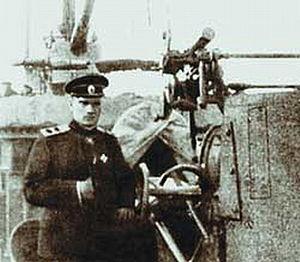
Alexandre Vassilievitch Koltchak, né le 4 novembre 1874 à Saint-Pétersbourg et fusillé le 7 février 1920 à Irkoutsk, est un officier de marine russe, océanographe et hydrographe, qui participa ou dirigea plusieurs explorations polaires, pour l’Académie des sciences de Russie. Il se distingue lors du siège de Port-Arthur, pendant la guerre russo-japonaise, notamment en coulant un croiseur japonais. Après la guerre, il est l’un des rénovateurs de la flotte russe et participe à la création de l’état-major général de la marine, l’équivalent de la Stavka. En 1916, du fait de ses actes d’héroïsme et de ses compétences, il devient le plus jeune vice-amiral de la Marine impériale et commande la flotte de la mer Noire.